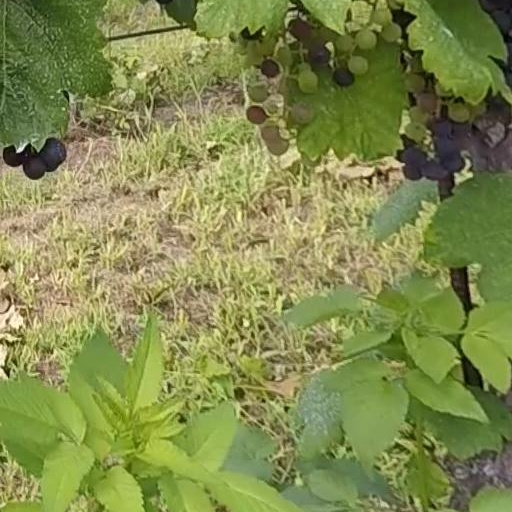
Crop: grape